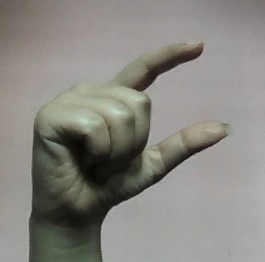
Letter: dal